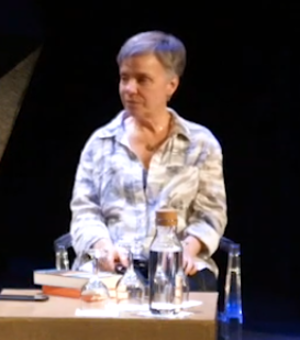
Dulce Maria Cardoso est une écrivaine portugaise.